The New Virginians

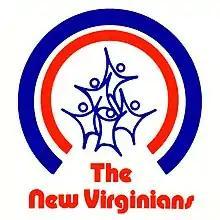
joyful

The group was reorganized in 1994 as a 12-member Jazz Choir under the direction of Lisanne Lyons. The new group also disbanded the showband, replacing it with a rhythm quartet of student musicians playing guitar, piano, bass and drums. That instrumental group was later replaced with prerecorded musical accompaniment. The group continued in the Jazz Choir format for 10 years, winning the Downbeat Award two years in a row for the most outstanding jazz choir in the United States. University budget cuts in 2004 forced the loss of all vocal and instrumental jazz professors and the group was completely disbanded bringing a close to the 30+ year history of groups under the New Virginians name.